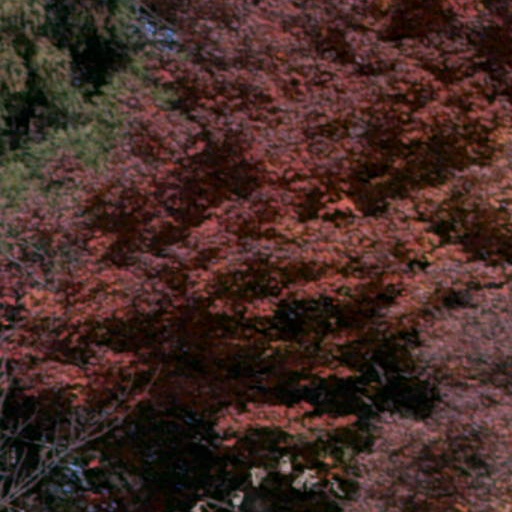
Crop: cassava